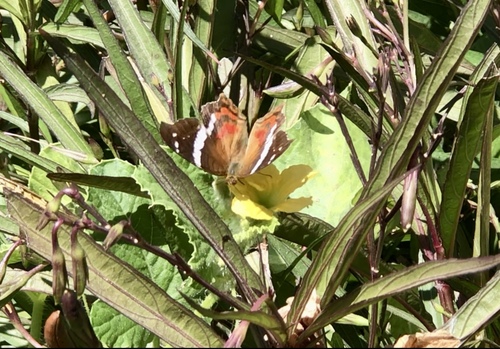
Scientific name: Anartia fatima
Common name: Banded peacock
Family: Nymphalidae
Order: Lepidoptera
Pollinator type: Primary pollinator
Habitat: Open areas and gardens
Geographic range: South America
Conservation status: Least Concern